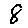
Label: 8